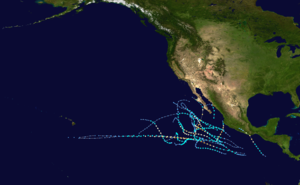
La saison cyclonique 2012 dans l'océan Pacifique nord-est est une saison des cyclones tropicaux débutant officiellement le 15 mai 2012 dans le Nord-Est de l'océan Pacifique, bien que la première tempête tropicale nommé Aletta se soit formée un jour plus tôt. La saison devait officiellement démarrer le 1ᵉʳ juin 2012 au nord du Pacifique, et la saison devrait officiellement se terminer le 30 novembre 2012.